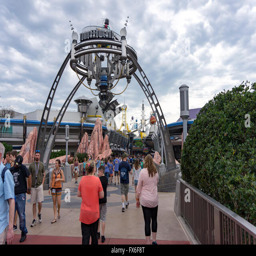
entrance in the theme park